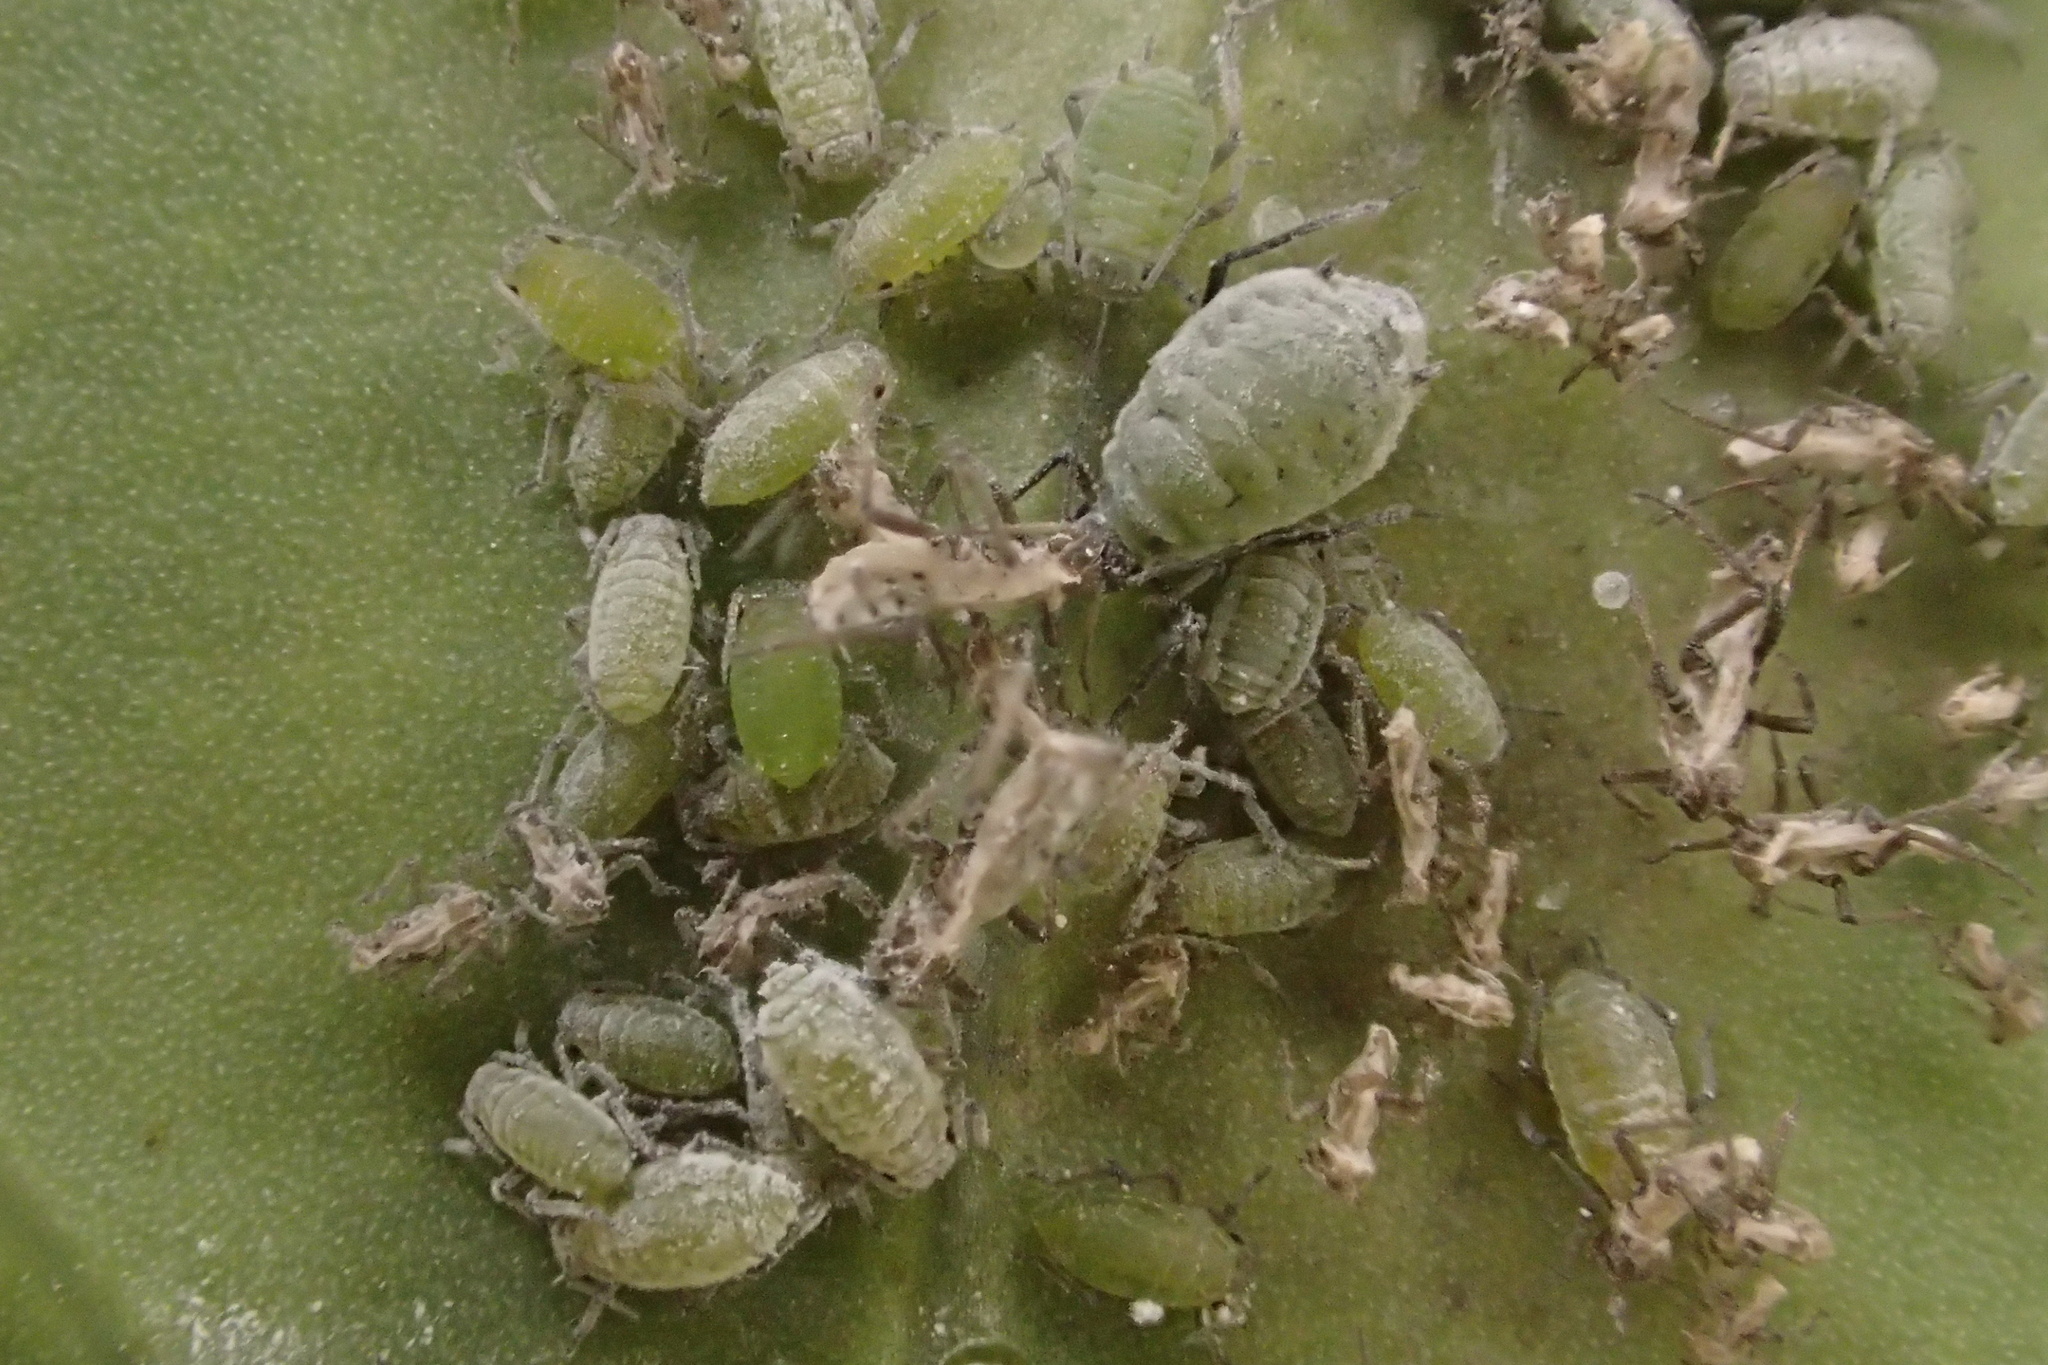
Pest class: cabbage_aphid